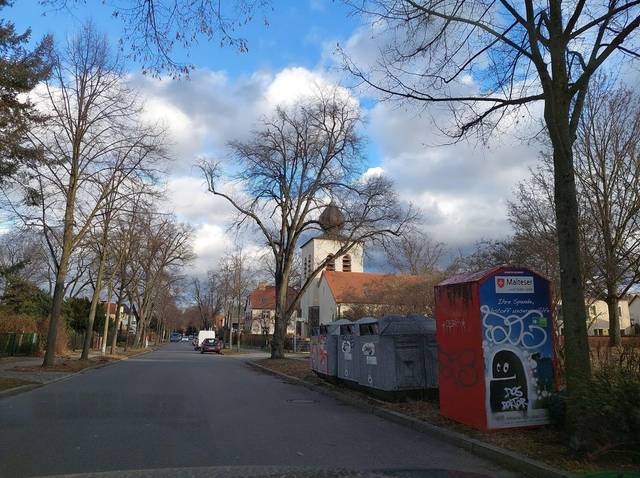
Region: Germany
Coordinates: 52.41, 13.558